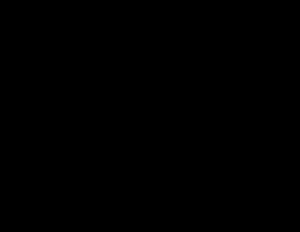
La saccharine est le plus ancien des édulcorants artificiels ; elle est référencée sous le numéro E954.